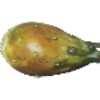
Label: Cactus fruit 1